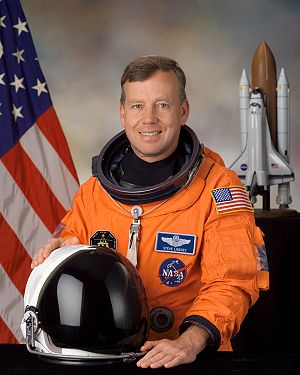
Steven Lindsey
Steven Wayne Lindsey Han er NASA-astronaut og fra 2006 til 2009 var han chef for NASA's astronautkorps. Lindsey har fløjet fire gange, og er i gang med den femte rumfærge-mission.